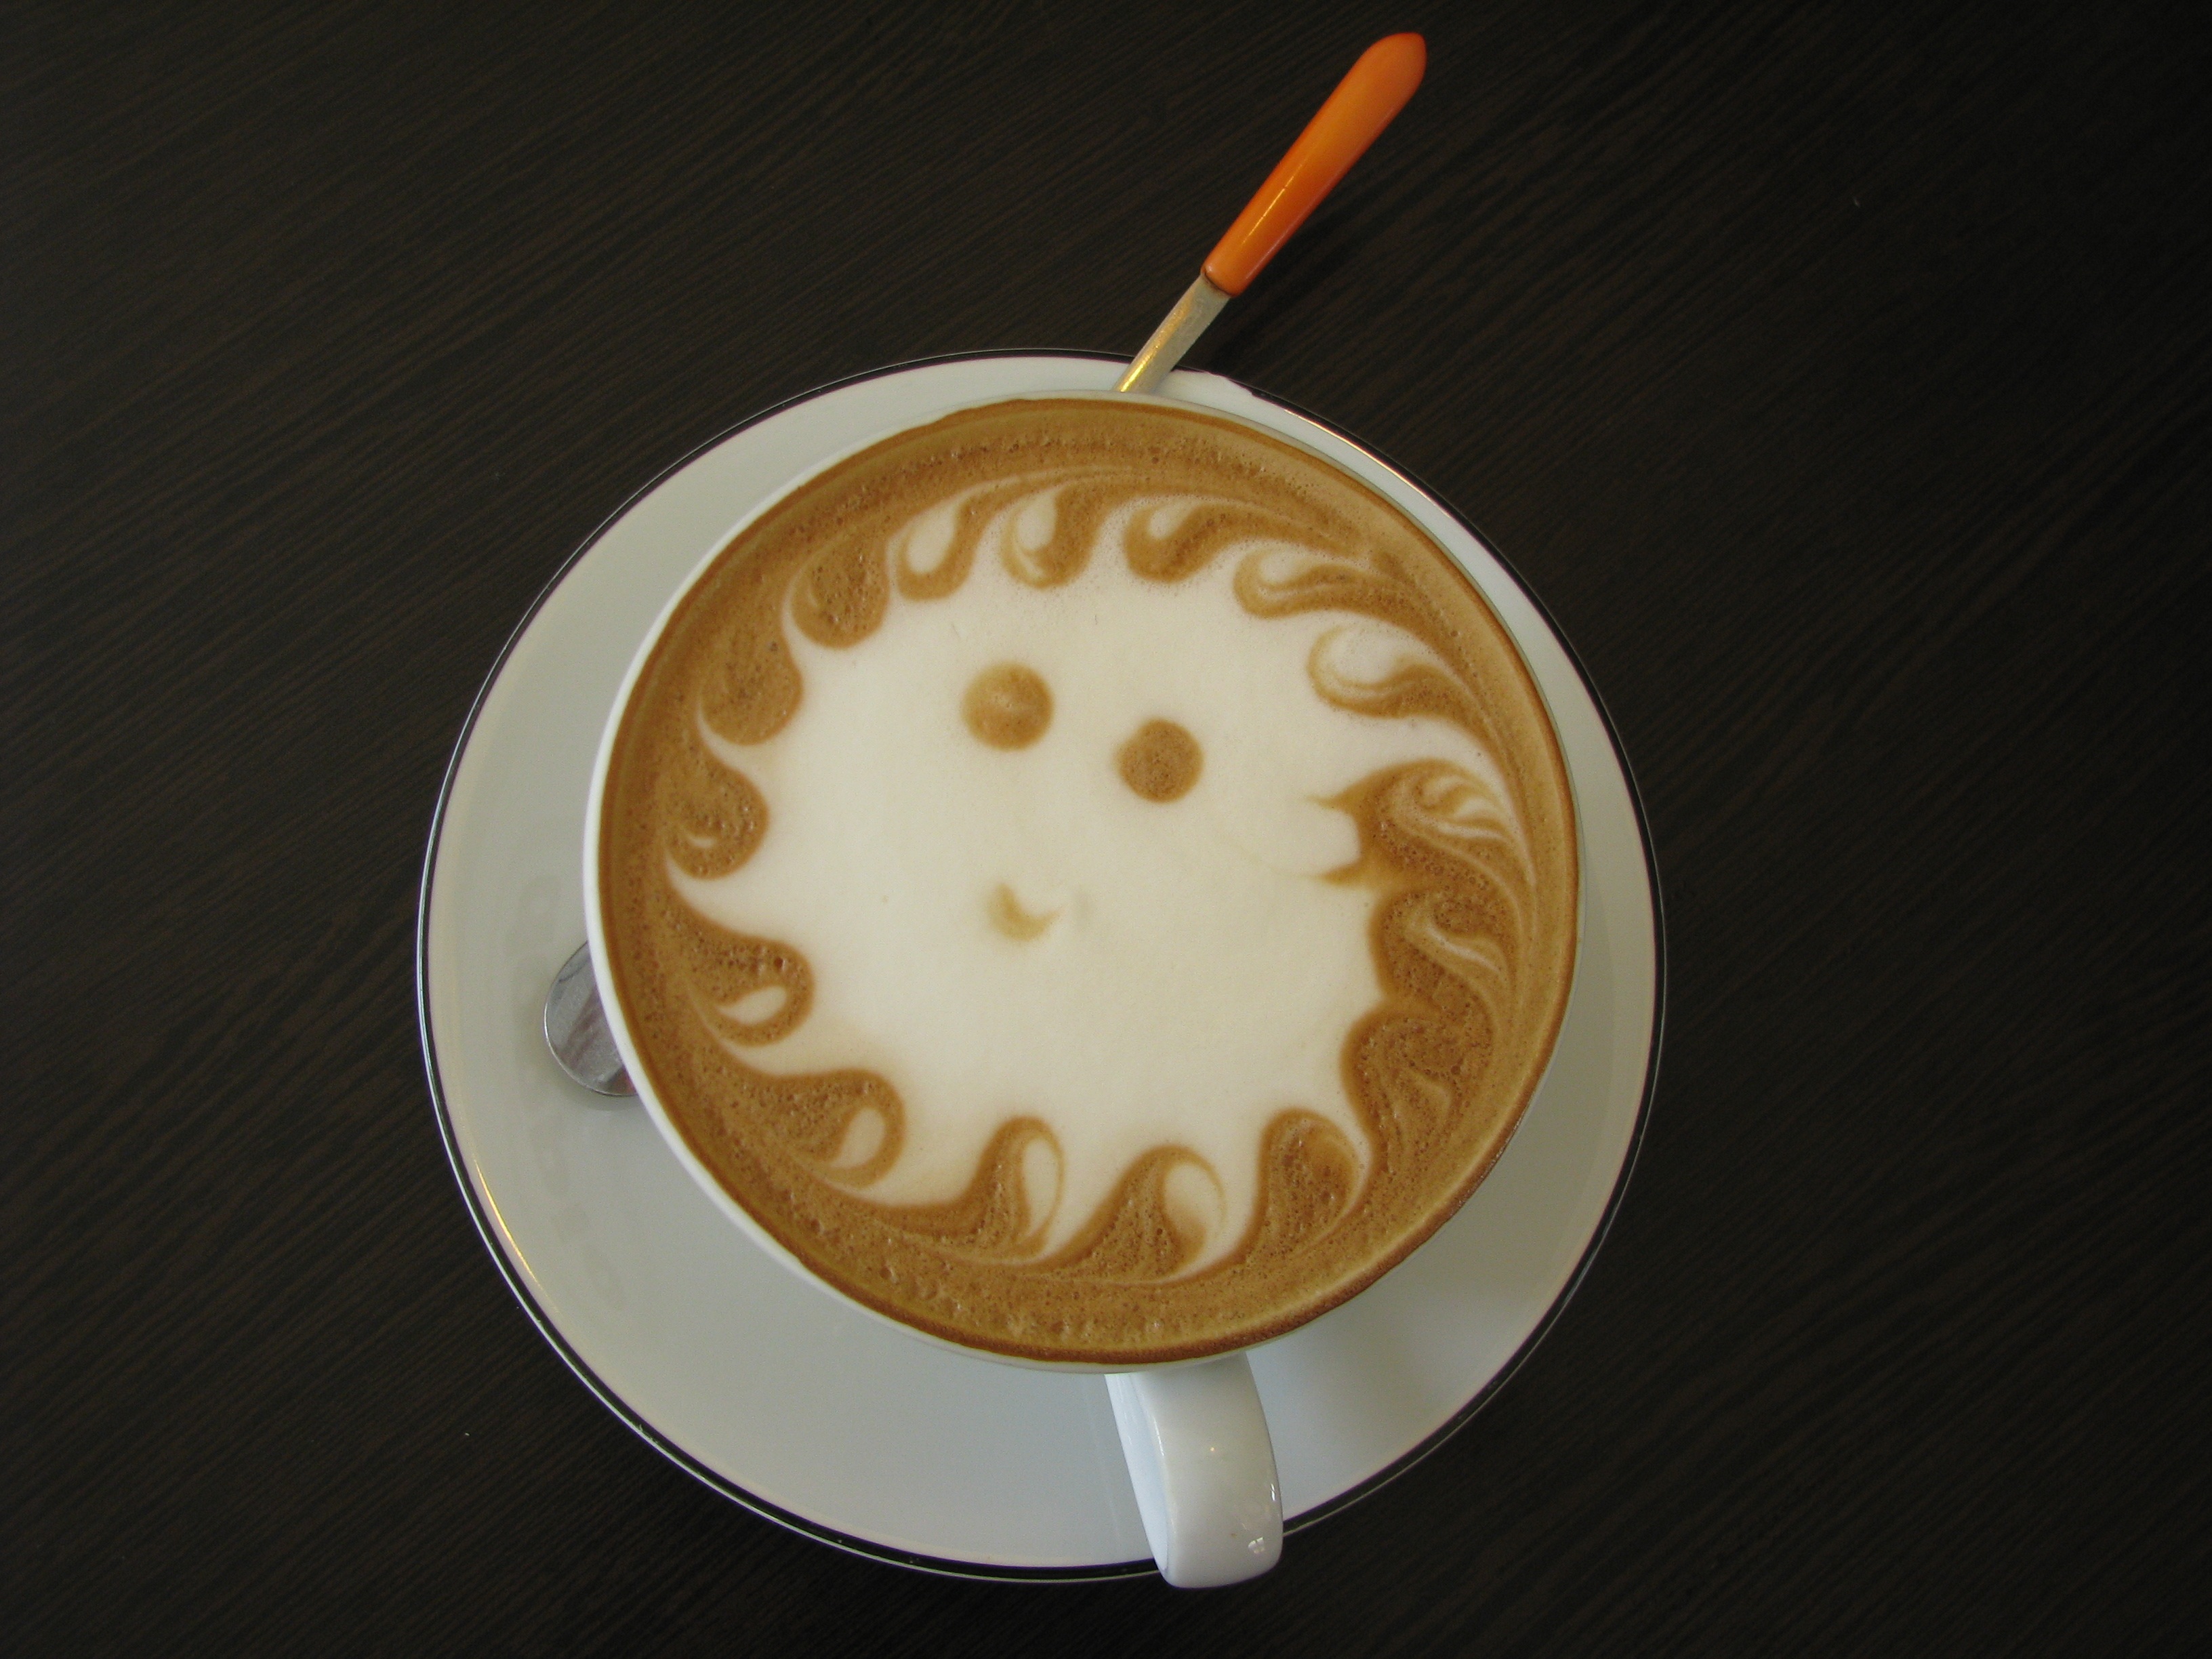
cafe, coffee, sun, dark, cup, latte, cappuccino, dish, food, fresh, brown, drink, black, breakfast, baking, gourmet, espresso, dessert, cream, face, icing, hot, baked goods, mocha, flavor